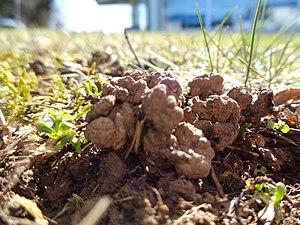
Turricule de vers de terre sur gazon naturel
Un turricule, parfois appelé tortillon, est le rejet des vers de terre anéciques ou des vers arénicoles marins visibles à la surface du sol. Ils témoignent notamment de l'importance de la bioturbation verticale dans le substrat.